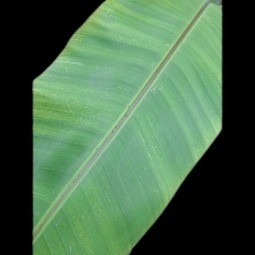
Label: Sulphur